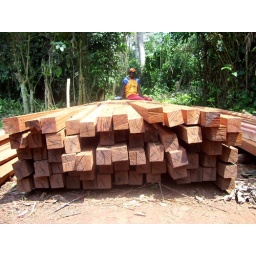
The finished lumber is used in building bridge decks, framing and roofing schools and other large buildings, and in other construction projects.